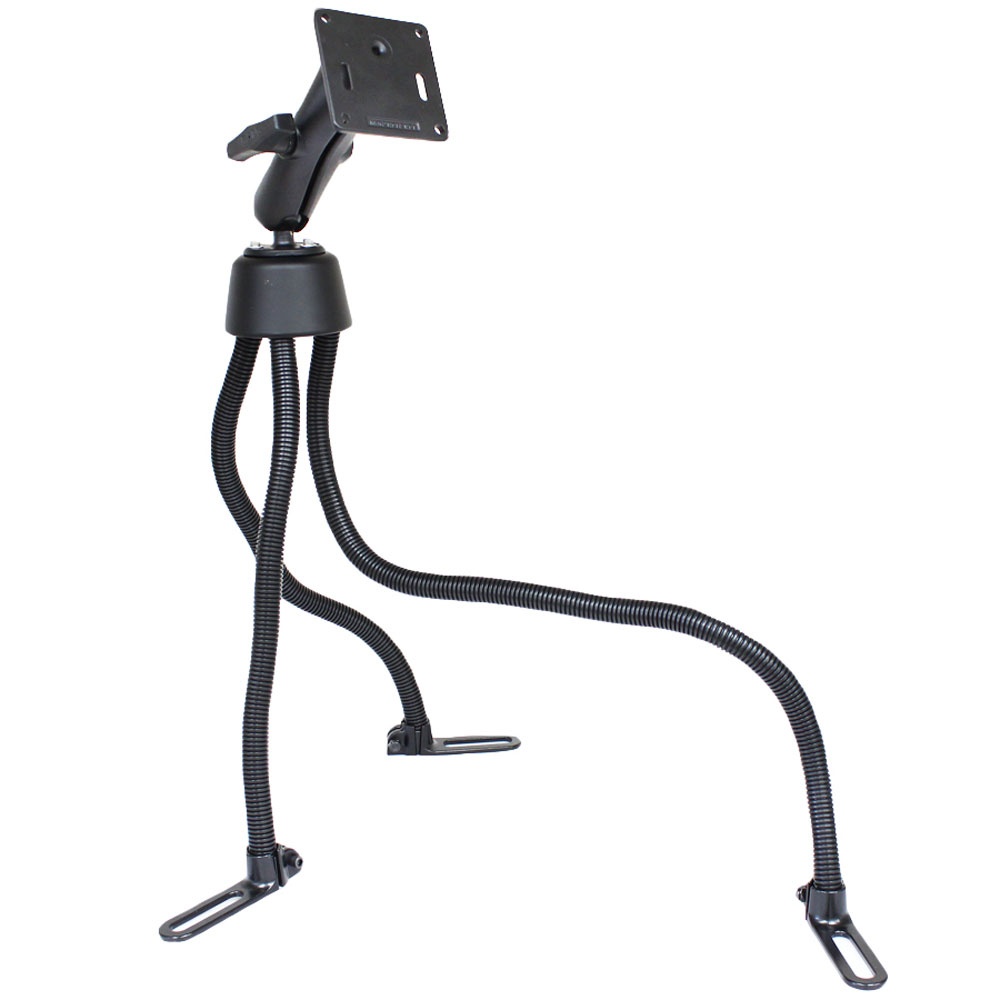
RAM Mount POD III Universal No-Drill Mount w/Double Socket Arm, 2.5" Round Base & 3.625" Square Base [RAM-316-3-2461U]
RAM Universal No-Drill RAM POD III Vehicle Mount with Double Socket Arm, 2.5" Round Base (AMPs Hole Pattern) & 3.625" Square Base (VESA 75mm X 75mm Hole Pattern) The RAM-316-3-2461U consists of the RAM POD III No-Drill vehicle base, 3 rigid aluminum rod legs, double socket arm, 2.5" round base that contain the universal AMPs hole pattern and 3.625" square base that contains the VESA hole pattern. The base of the mount connects to your seat rail without any drilling necessary. The rigid aluminum rod legs can be bent to position your device to its optimum viewing location. The mount is designed with a RAM 1.5" diameter patented rubber ball and socket system that has adjustment points at both ends of the double socket arm; this allowing for almost infinite adjustment and perfect viewing angles. The square base includes a 75mm X 75mm VESA hole pattern with 1.5" rubber ball positioned 0.88" from the center of one edge. Leg Lengths: 18", 20" and 30" Installation Instructions: At right angles to the base of two legs are feet with mounting holes. Simply place the holes into the passenger seat mounting bolts and adjust the mount to the required height with the rigid aluminum rod legs. The third leg on the RAM POD III should also be adjusted to help support the mount. The rigid aluminum rod arms will hold everything you need safely and securely. Material: Powder Coated Marine Grade Aluminum Ball Size: 1.5" Rubber Ball Size Note: The "U" in the part number reflects product packaged in poly bag. Owner's Manual (pdf)
Brand: RAM Mounting Systems
Category: Vehicles & Parts > Vehicle Parts & Accessories > Motor Vehicle Electronics > Motor Vehicle Video Monitor Mounts > Seat Mounts